No Love

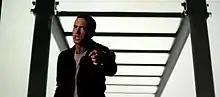
Eminem as seen in front of a screen depicting monkey bars and other playground equipment. This still depicts the lyric, "I ain't never giving in again, caution the wind complete freedom..."

The "No Love" video begins with a boy that has a flashback to an occasion when he is forced to evade several dodgeballs from bullies. He has several flashbacks of himself being bullied while he is in his room. The second one of them is when he goes to his locker to get his things, the same bullies come and start beating him. Lil Wayne begins rapping at this point. The bullying flashback scenes are interlaced with Wayne rapping in a black, smoky room, which was filmed in front of a green screen. Meanwhile, Eminem walks into the studio with his lyric sheet, preparing for his recording session. He also joins behind Lil Wayne in the black room. The school boy encounters the bullies again in the school corridor, banging into them, but he simply walks off. While the boy daydreams, he listens to songs by Eminem and Lil Wayne in his earphones. The walls in his room are covered with posters of the two rappers, including a promotional poster of "8 Mile", a hip hop musical film that stars Eminem. In another flashback, he is encountered by the bullies in a restroom. The boy's hat is thrown into the toilet and his school items are thrown out. At this point, Eminem begins singing the chorus and the boy is beaten up and left crying. During the chorus, it has Eminem singing in front of images of school playground equipment (a basketball ring, monkey bars, etc.) and dark clouds on a screen behind him.